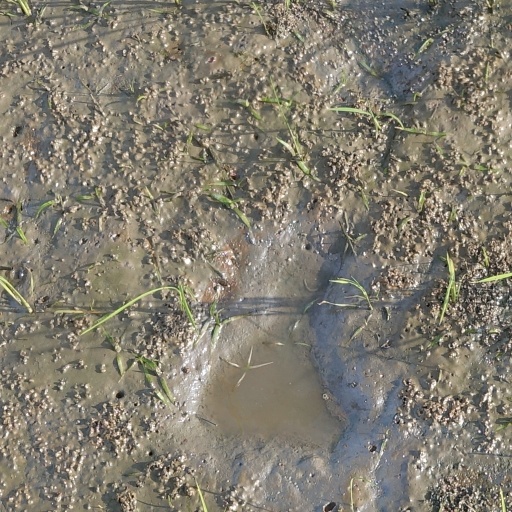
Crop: rice